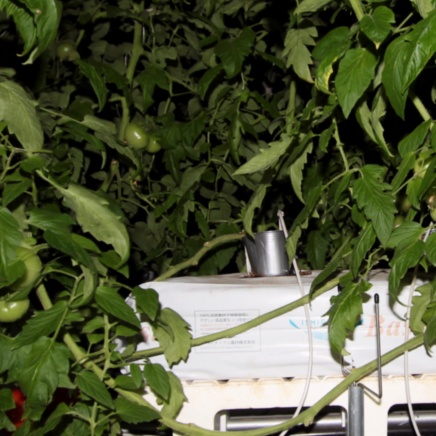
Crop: tomato